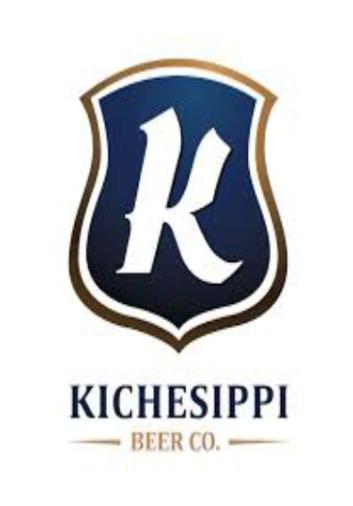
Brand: kichesippi-2
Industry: Food